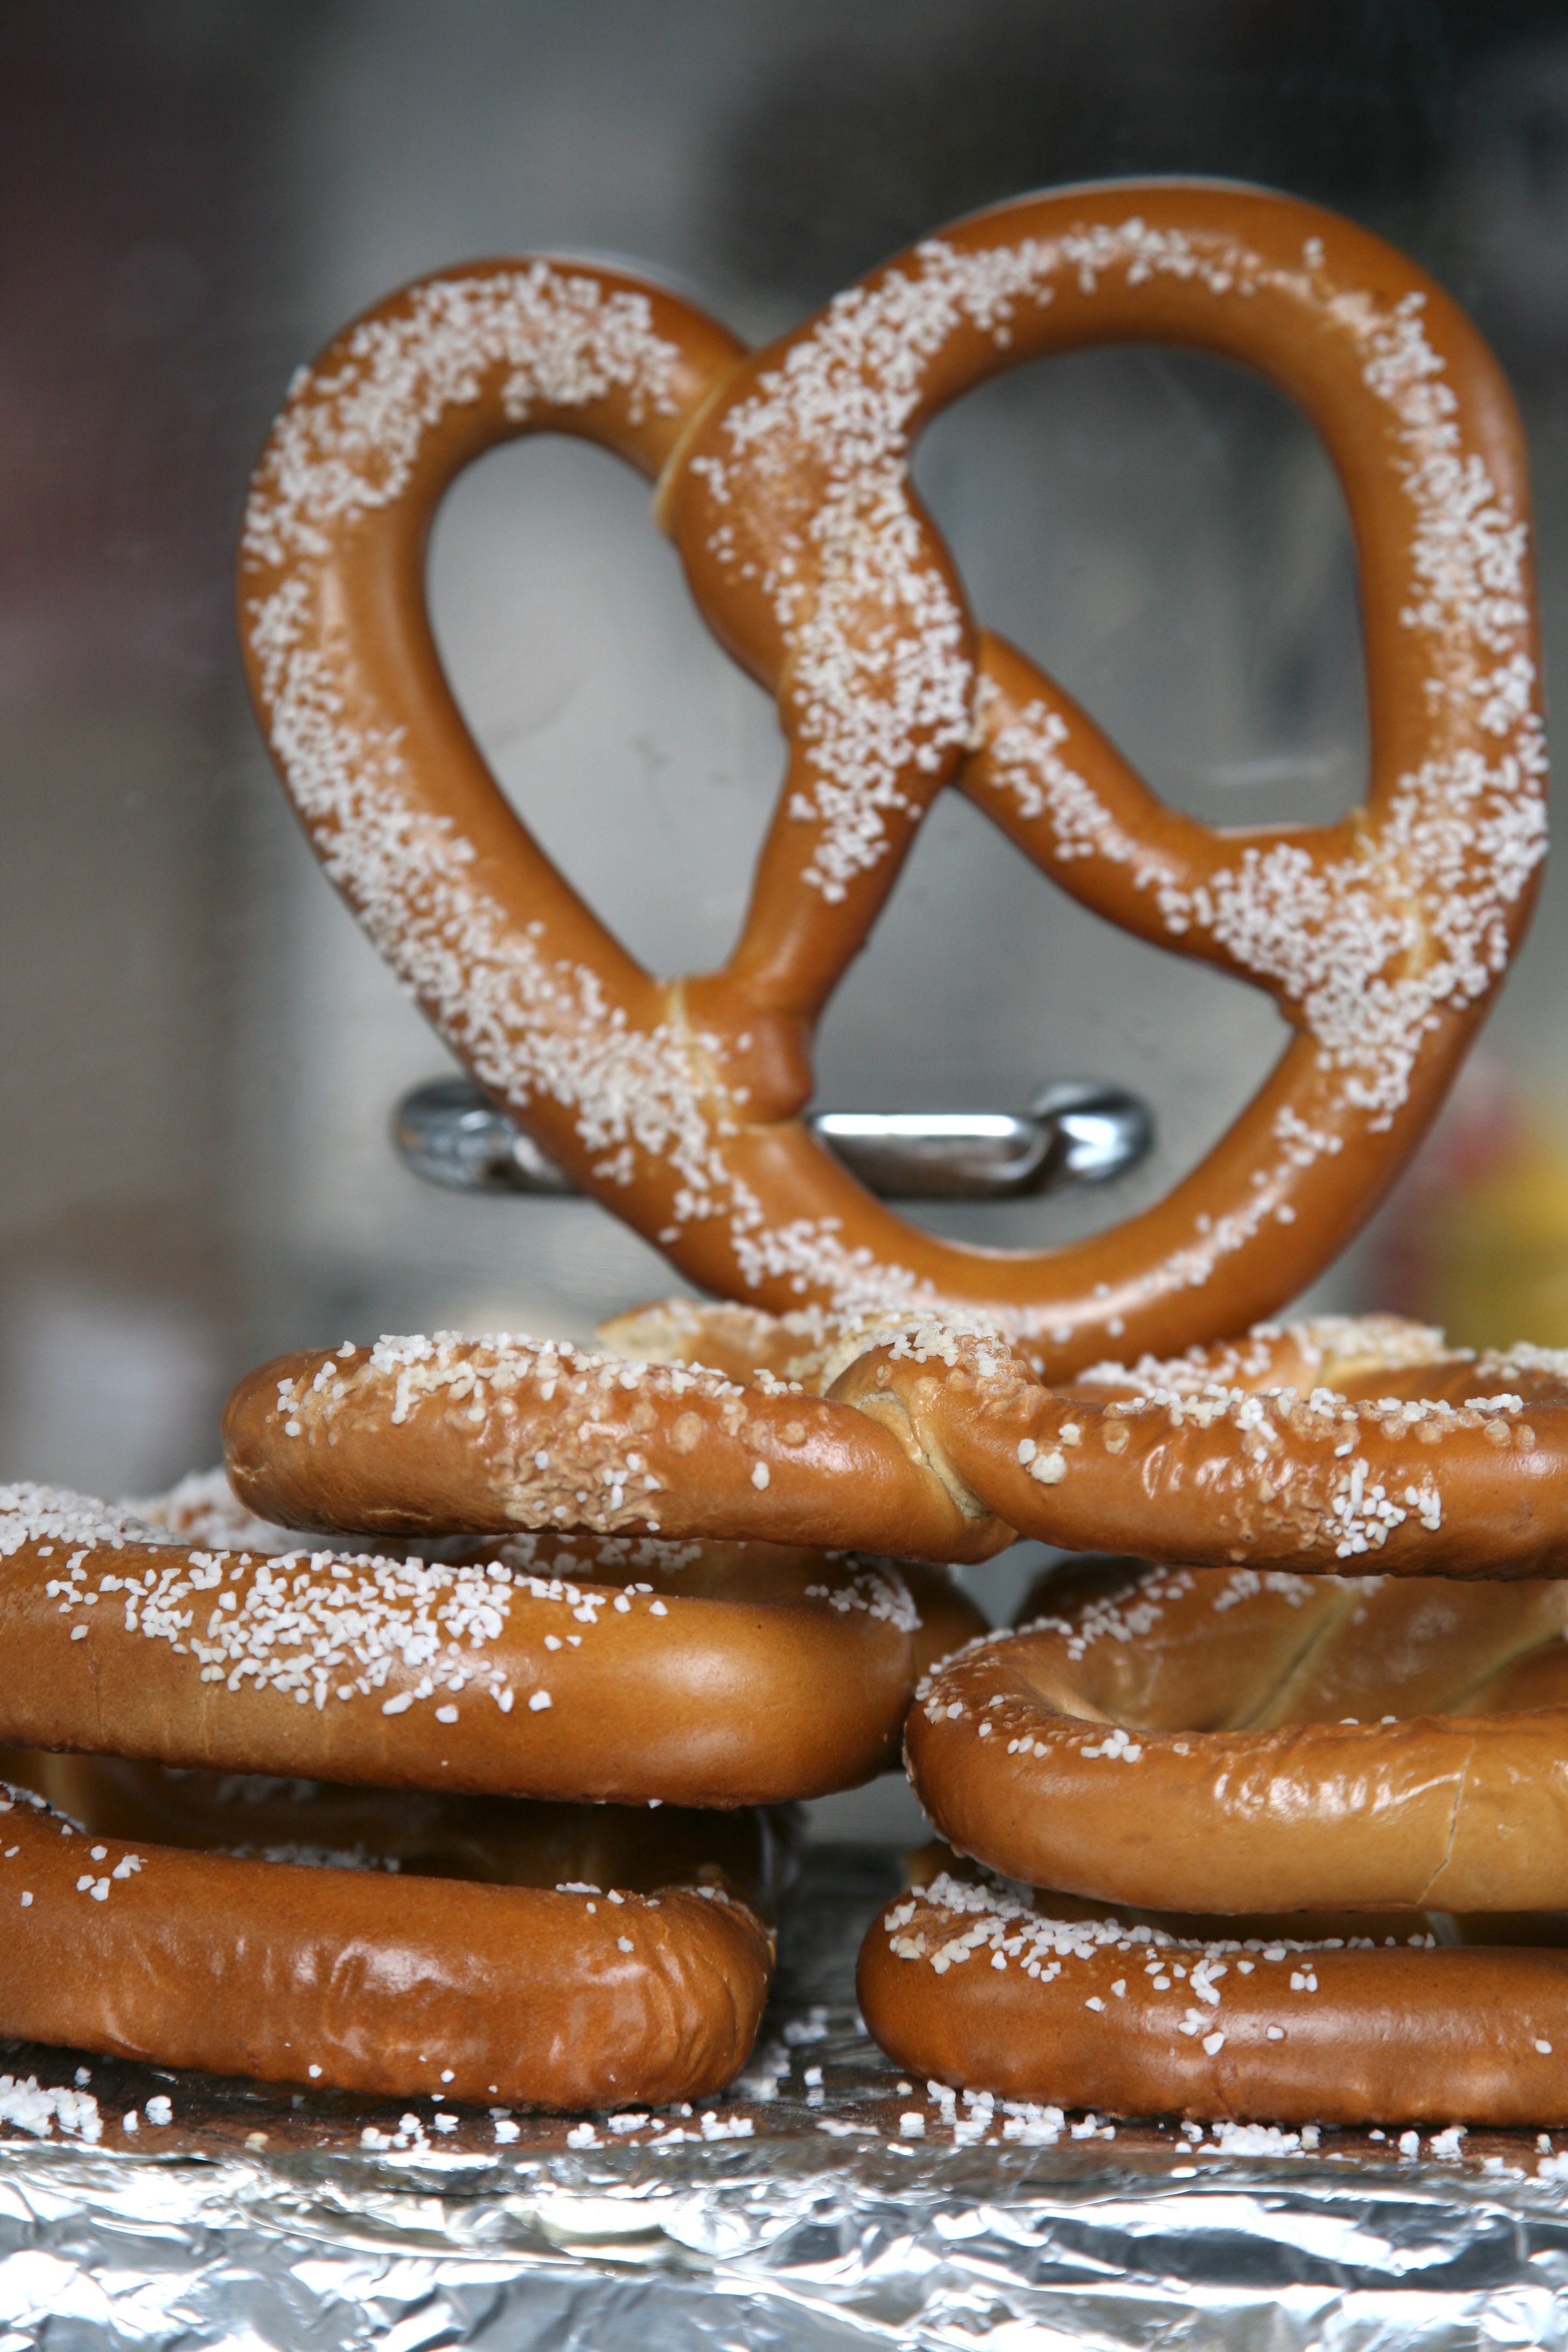
manhattan, food, nyc, baking, dessert, newyork, icing, newyorkcity, ny, pretzel, midtown, midtownwest, baked goods, glaze, snack food